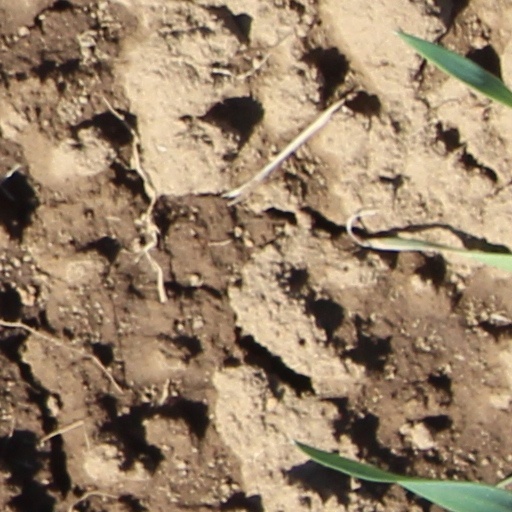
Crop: wheat